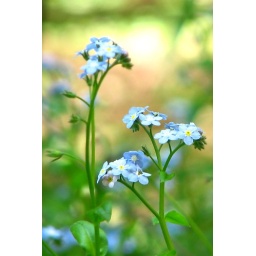
On a flower bed on South Fork Trail near the IXL limekilns